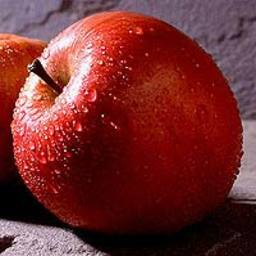
Label: Apple